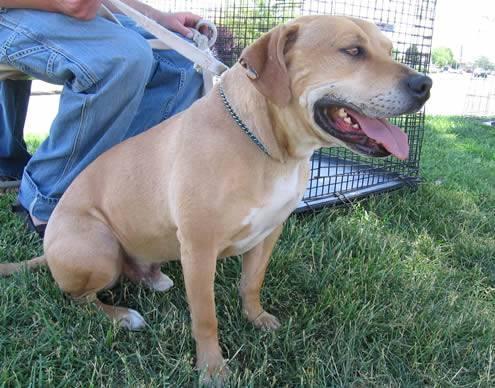
dog